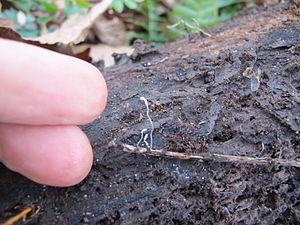
Les Typhulaceae constituent une famille de champignons basidiomycètes dans le clade III des Hygrophoroïde de l'ordre des Agaricales.